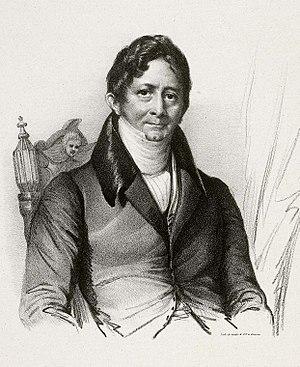
Portrait d'Henri Boissier, professeur de littérature et d'archéologie, ancien recteur de l'Académie de Genève.
Henri Boissier, né le 2 juillet 1762 à Genève et mort le 28 février 1845 dans cette même ville, est un intellectuel suisse, professeur de littérature et d'archéologie et ancien recteur de l'Académie de Genève.
Le Muséum d'histoire naturelle de Genève est un établissement de recherche scientifique, de conservation du patrimoine naturel et historique, et de diffusion des savoirs. L'institution prend naissance à la fin du XVIIIᵉ siècle, et connaît plusieurs déménagements dans la ville de Genève avant de disposer de son bâtiment actuel, situé dans le parc de Malagnou. C'est le plus grand musée d'histoire naturelle de Suisse, gérant près de la moitié des collections du pays. Ces collections scientifiques regroupent l'héritage de naturalistes genevois comme Fatio, Forel, Jurine, Necker, Pictet, Saussure, mais aussi les collections d'autres grands naturalistes, comme les français Lamarck, Lunel et Delessert. Elles totalisent près de 15 millions de spécimens, dont quelques dizaines de milliers de types qui leur donnent une importance internationale. Elles sont continuellement enrichies par les missions de terrain effectuées par les chercheurs travaillant dans l'institution, qui décrivent une cinquantaine de nouvelles espèces par année. Le muséum de Genève édite depuis sa fondation en 1893 la Revue suisse de Zoologie, ainsi que la Revue de Paléobiologie fondée en 1982.
La Société d'histoire et d'archéologie de Genève a été fondée à Genève le 2 mars 1838.